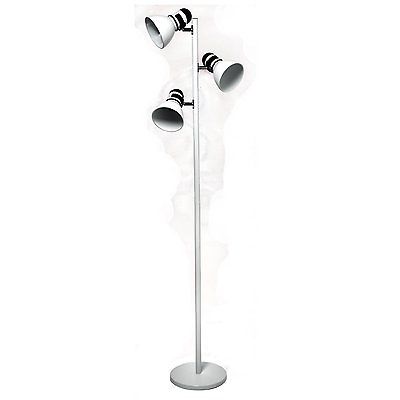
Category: lamp